Model (person)

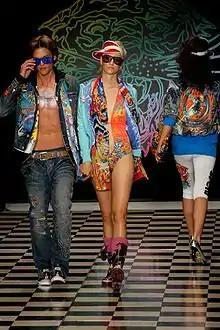
Fashion models on the runway during Los Angeles Fashion Week, 2008

Top runway models travel around the world to attend fashion shows. The most prestigious events are held in New York City, London, Paris, and Milan. Second-tier international fashion centre cities include Rome, Florence, Venice, Brescia, Barcelona, Los Angeles, Tokyo, and Moscow.